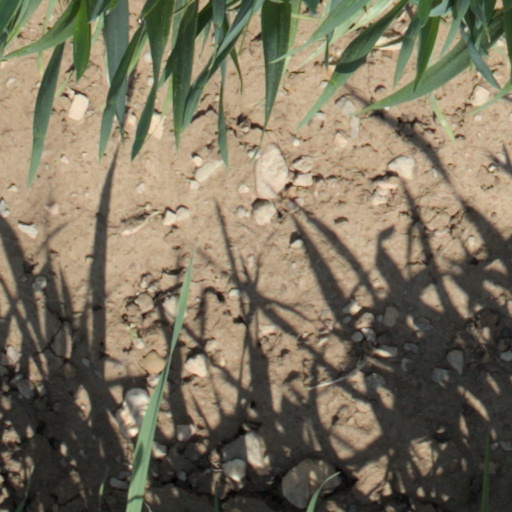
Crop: wheat